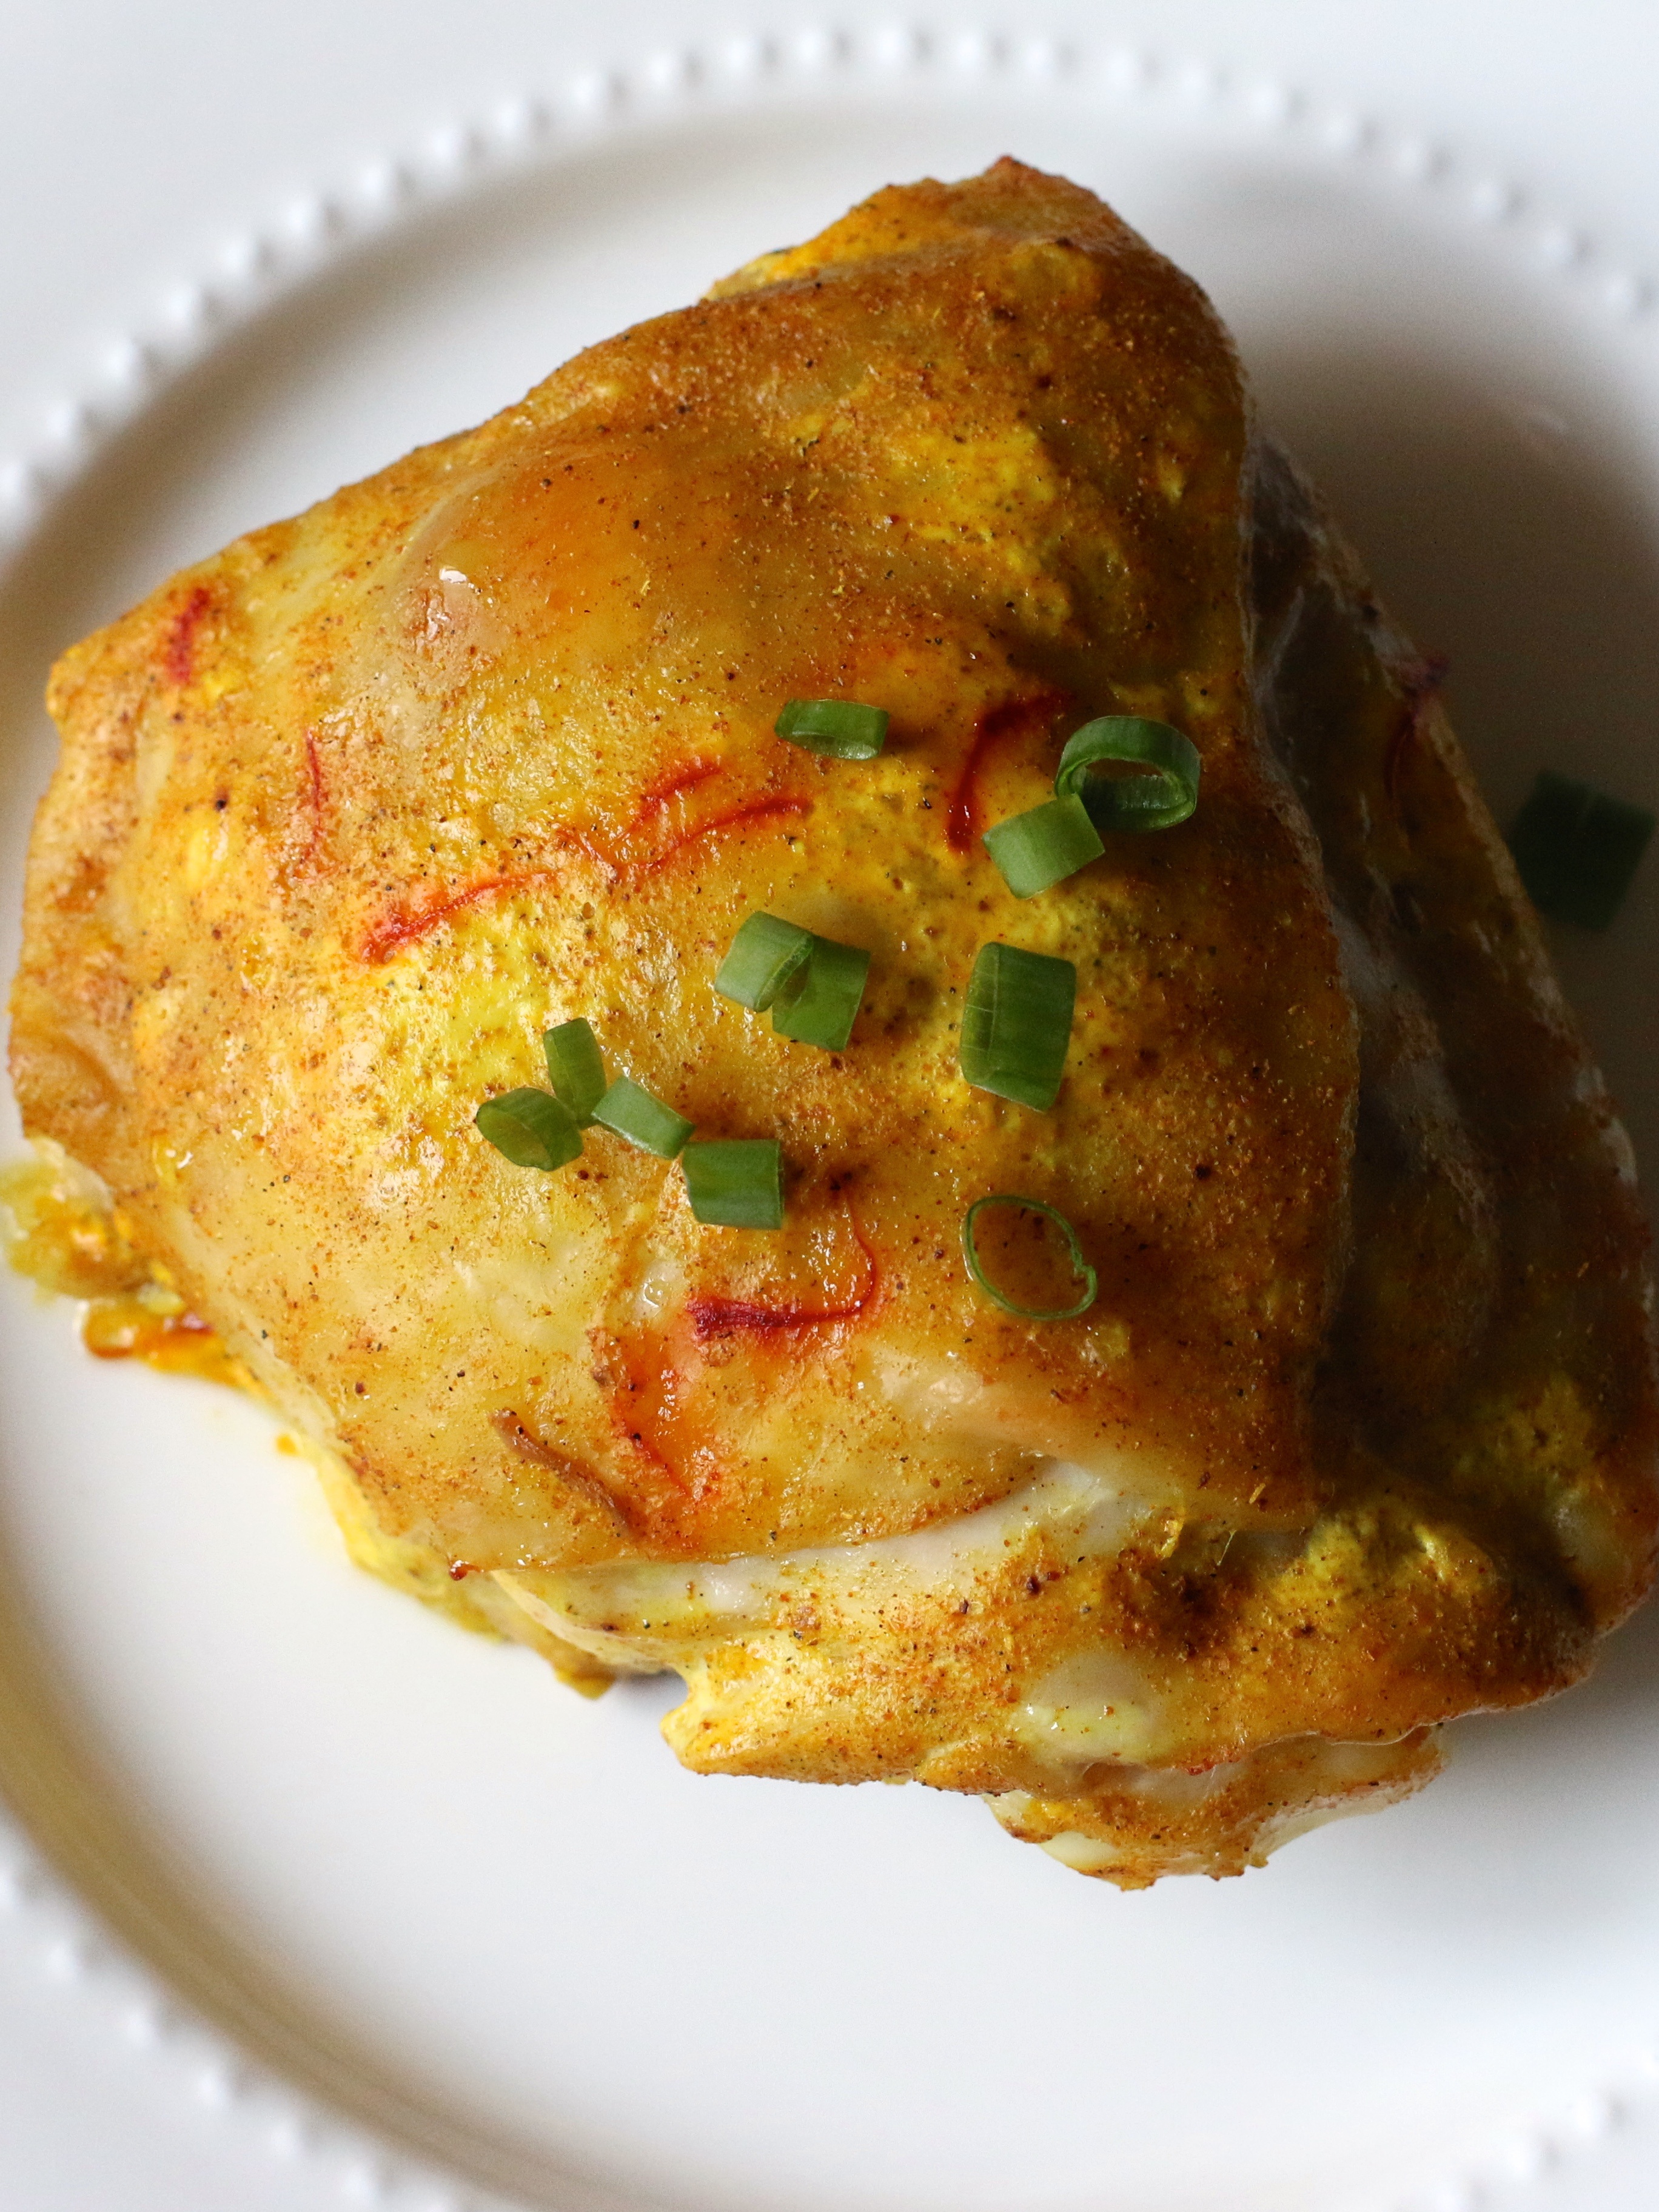
dish, meal, food, produce, fish, breakfast, meat, cuisine, chicken, pork chop, thigh, vegetarian food, curry, fritter, fried food, potato pancake, curry roasted chicken